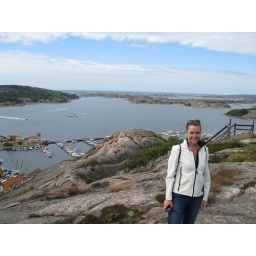
Kate atop the 74 meter hill in Fjallbacka. In the distance are rock islands typical of the Bohuslan coast of Sweden.